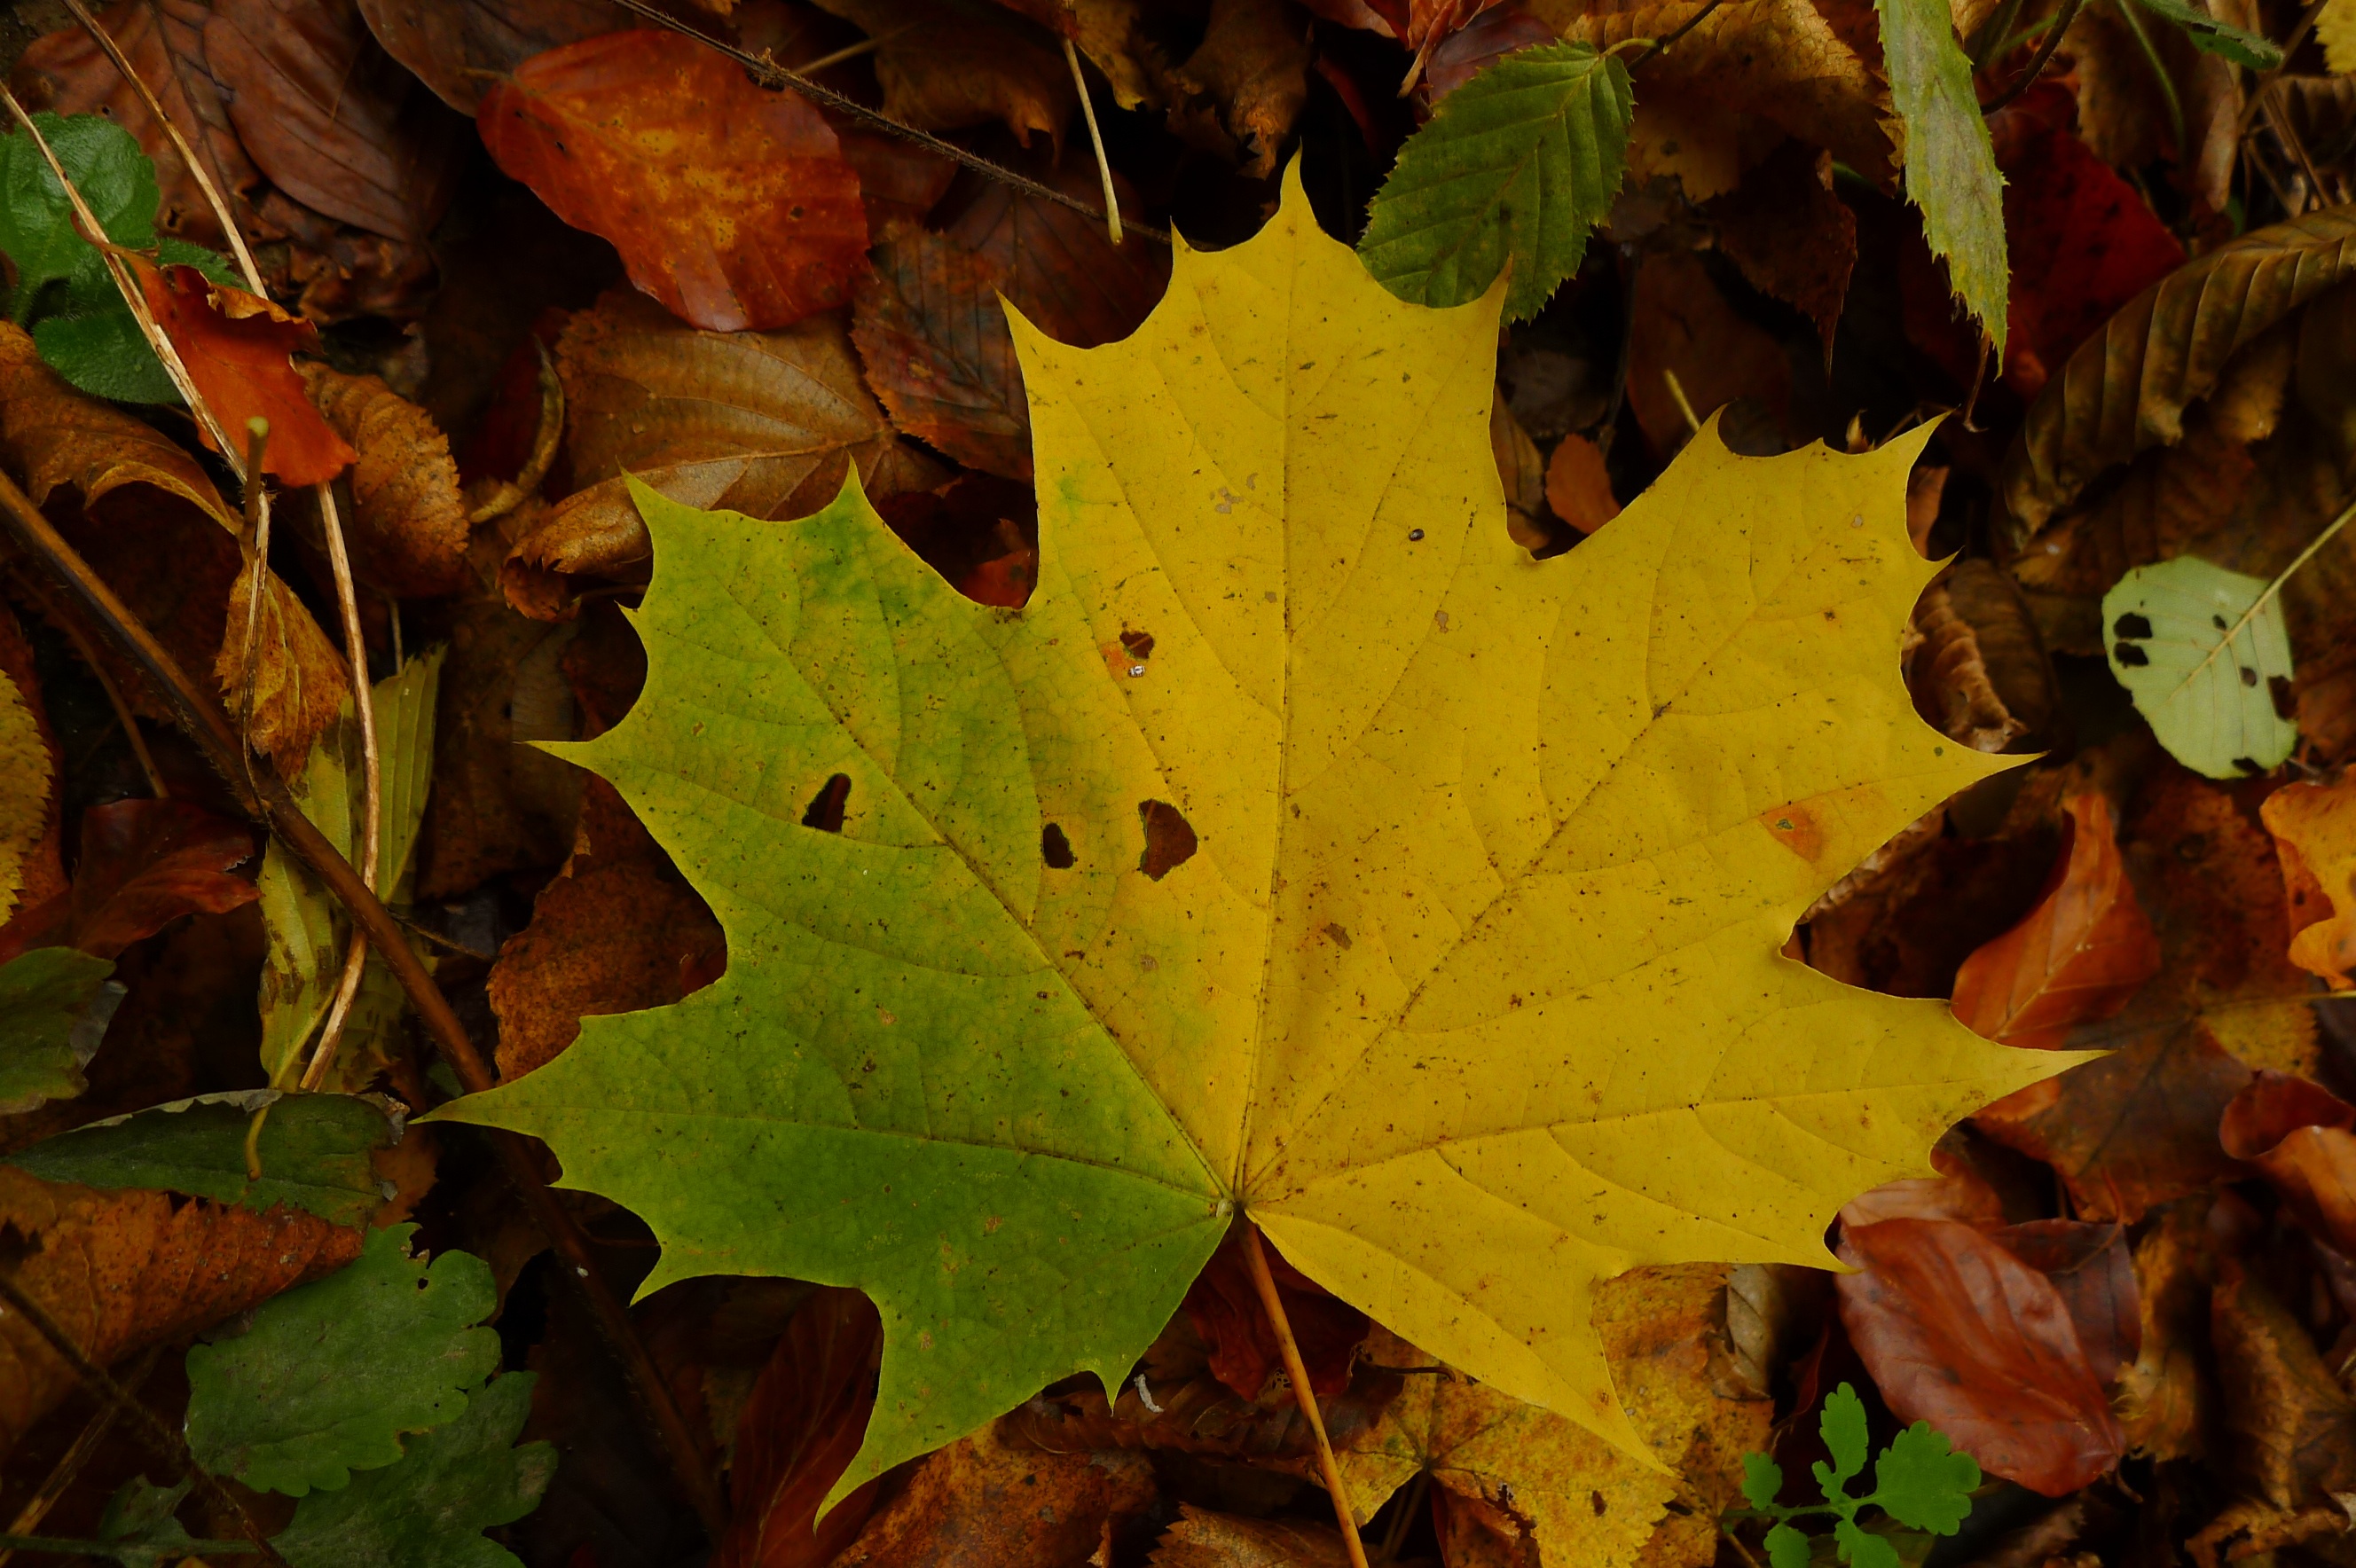
tree, nature, branch, plant, leaf, fall, flower, autumn, botany, colorful, yellow, season, maple, maple leaf, deciduous, november, october, autumn leaves, fall leaves, acer, flowering plant, woody plant, land plant